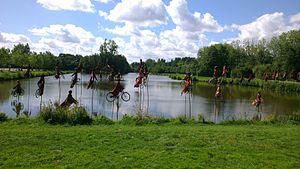
Betton - Bretagne - vue du plan d'eau sur son axe Nord-Sud
Betton est une commune française de Rennes Métropole située dans le département d'Ille-et-Vilaine, en région Bretagne.